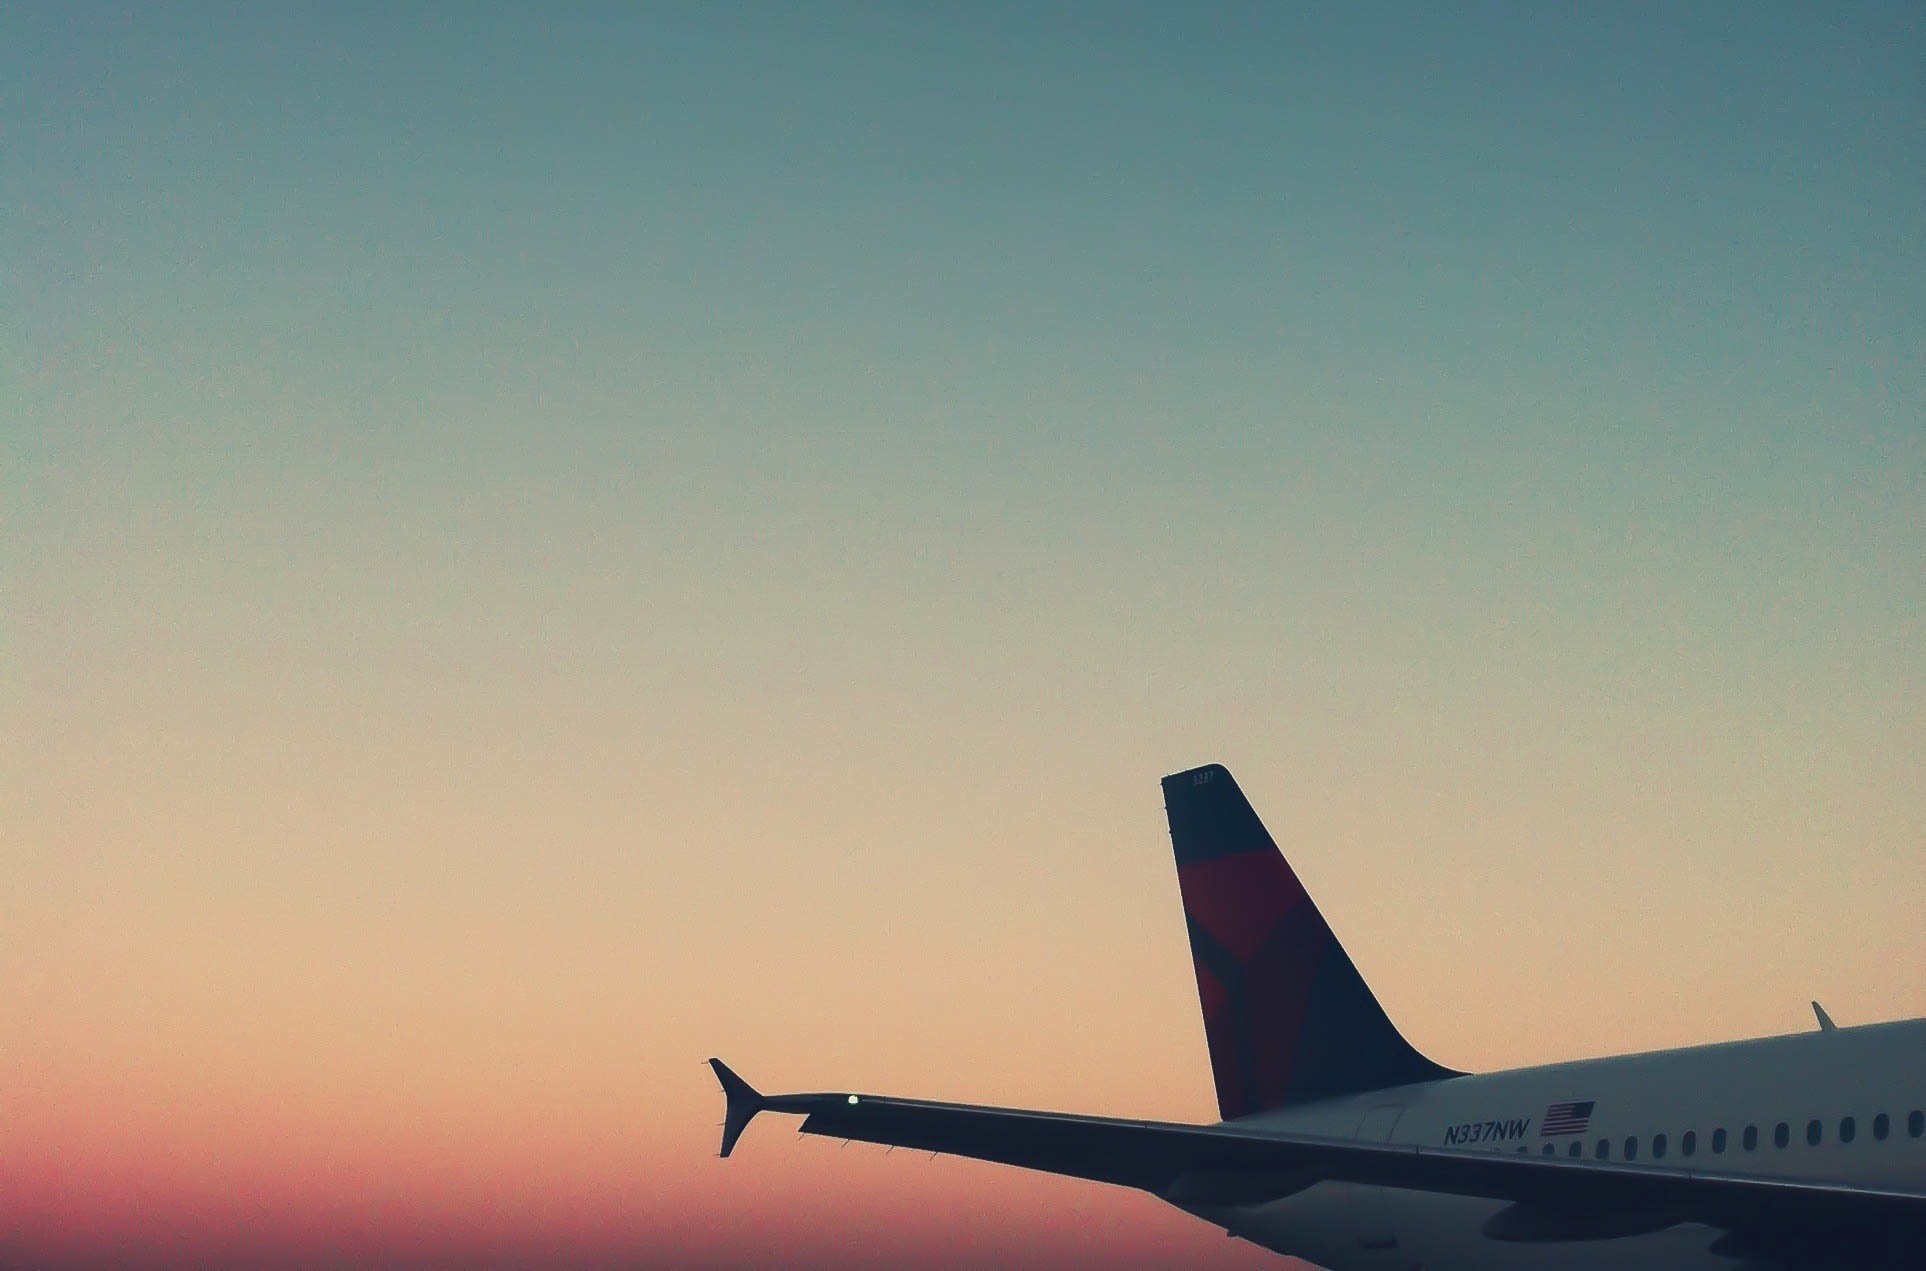
horizon, wing, sky, airplane, aircraft, vehicle, airline, aviation, flight, airliner, takeoff, air force, jet aircraft, air travel, atmosphere of earth, narrow body aircraft